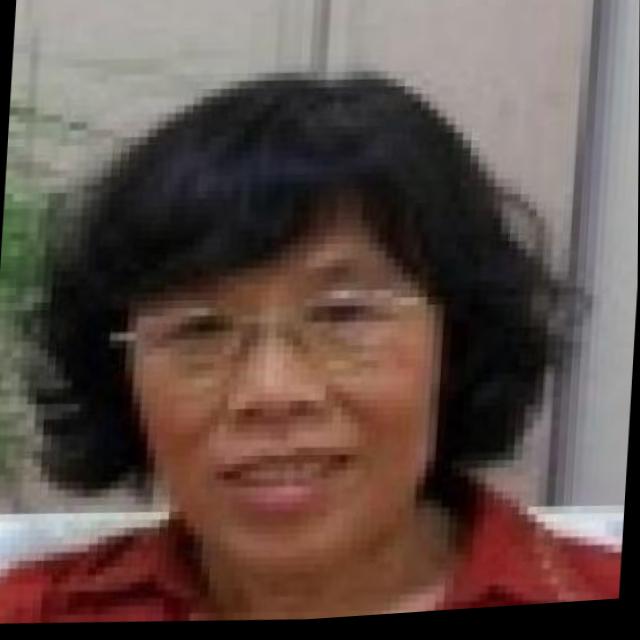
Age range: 45-64